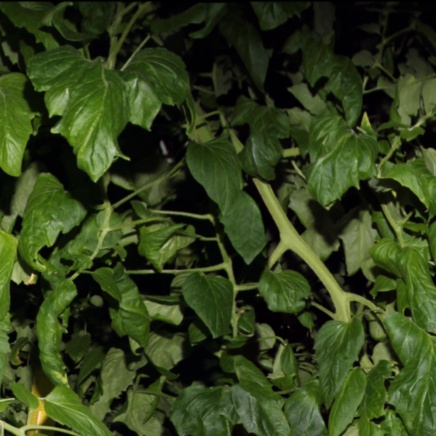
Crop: tomato